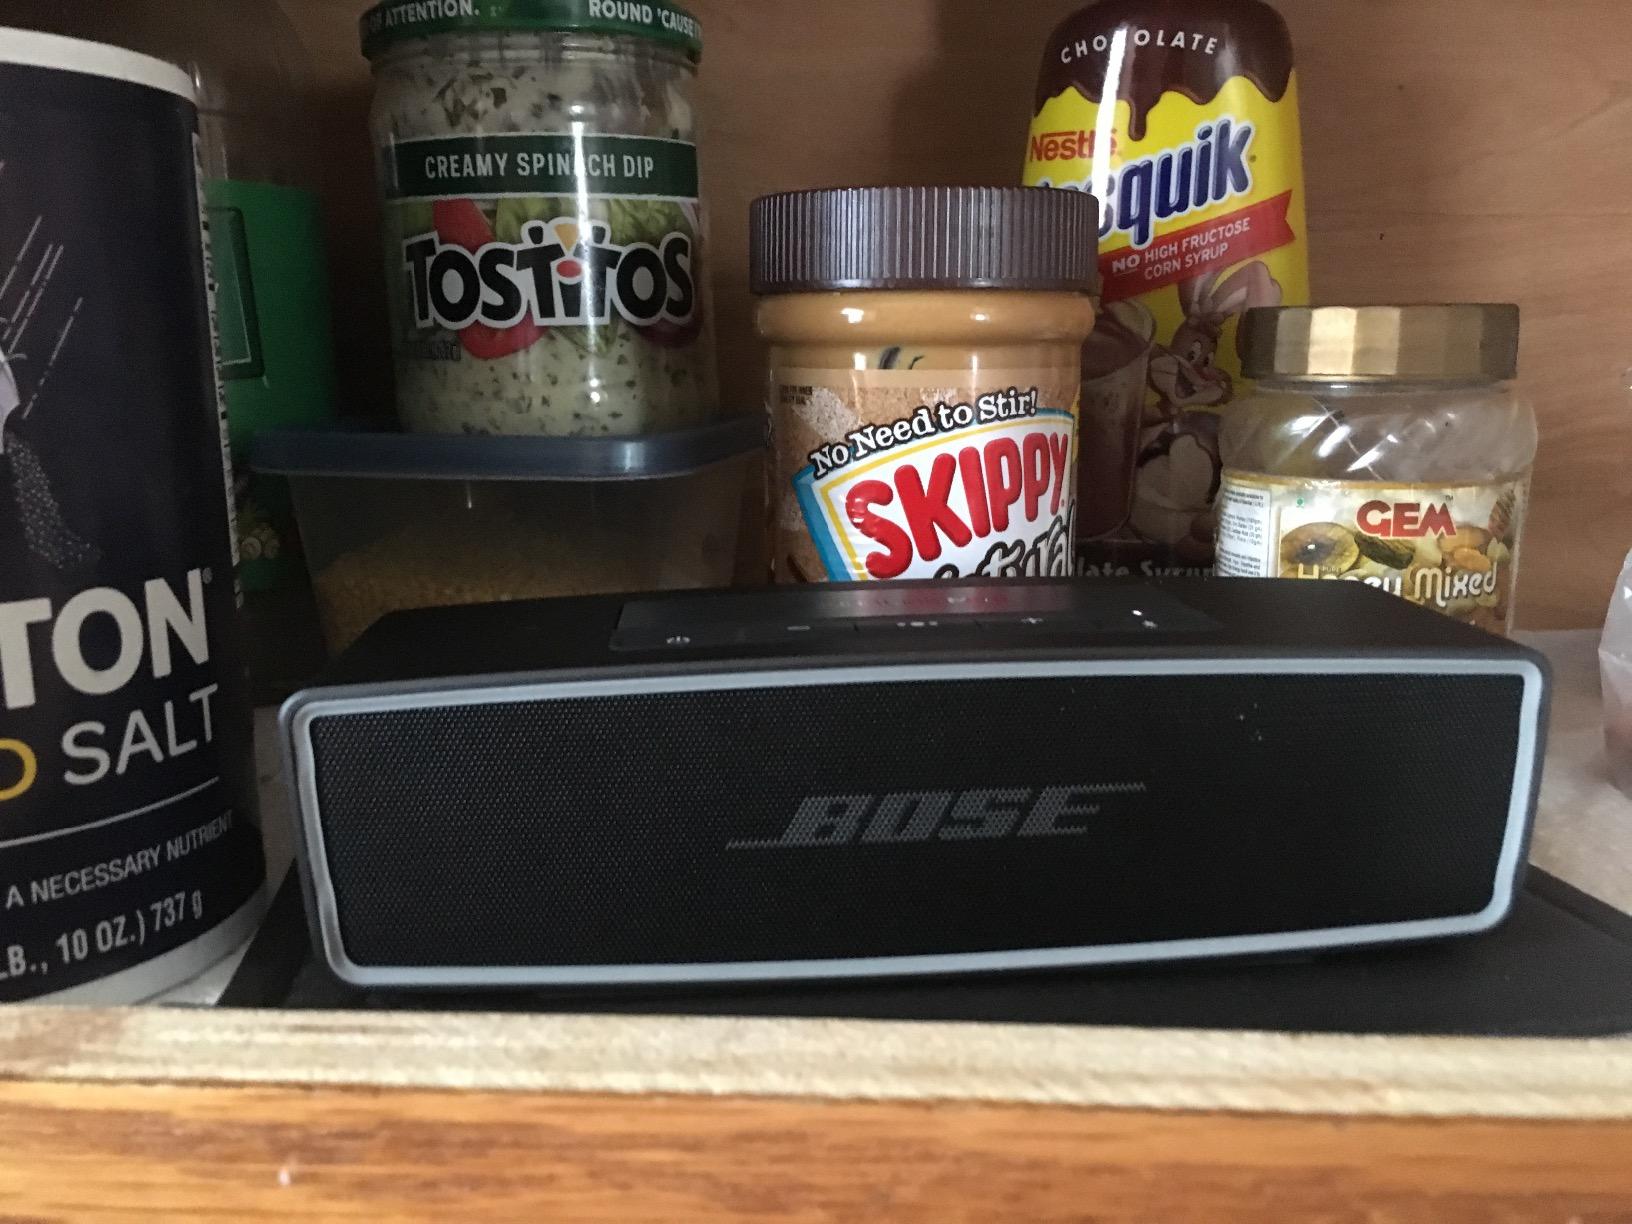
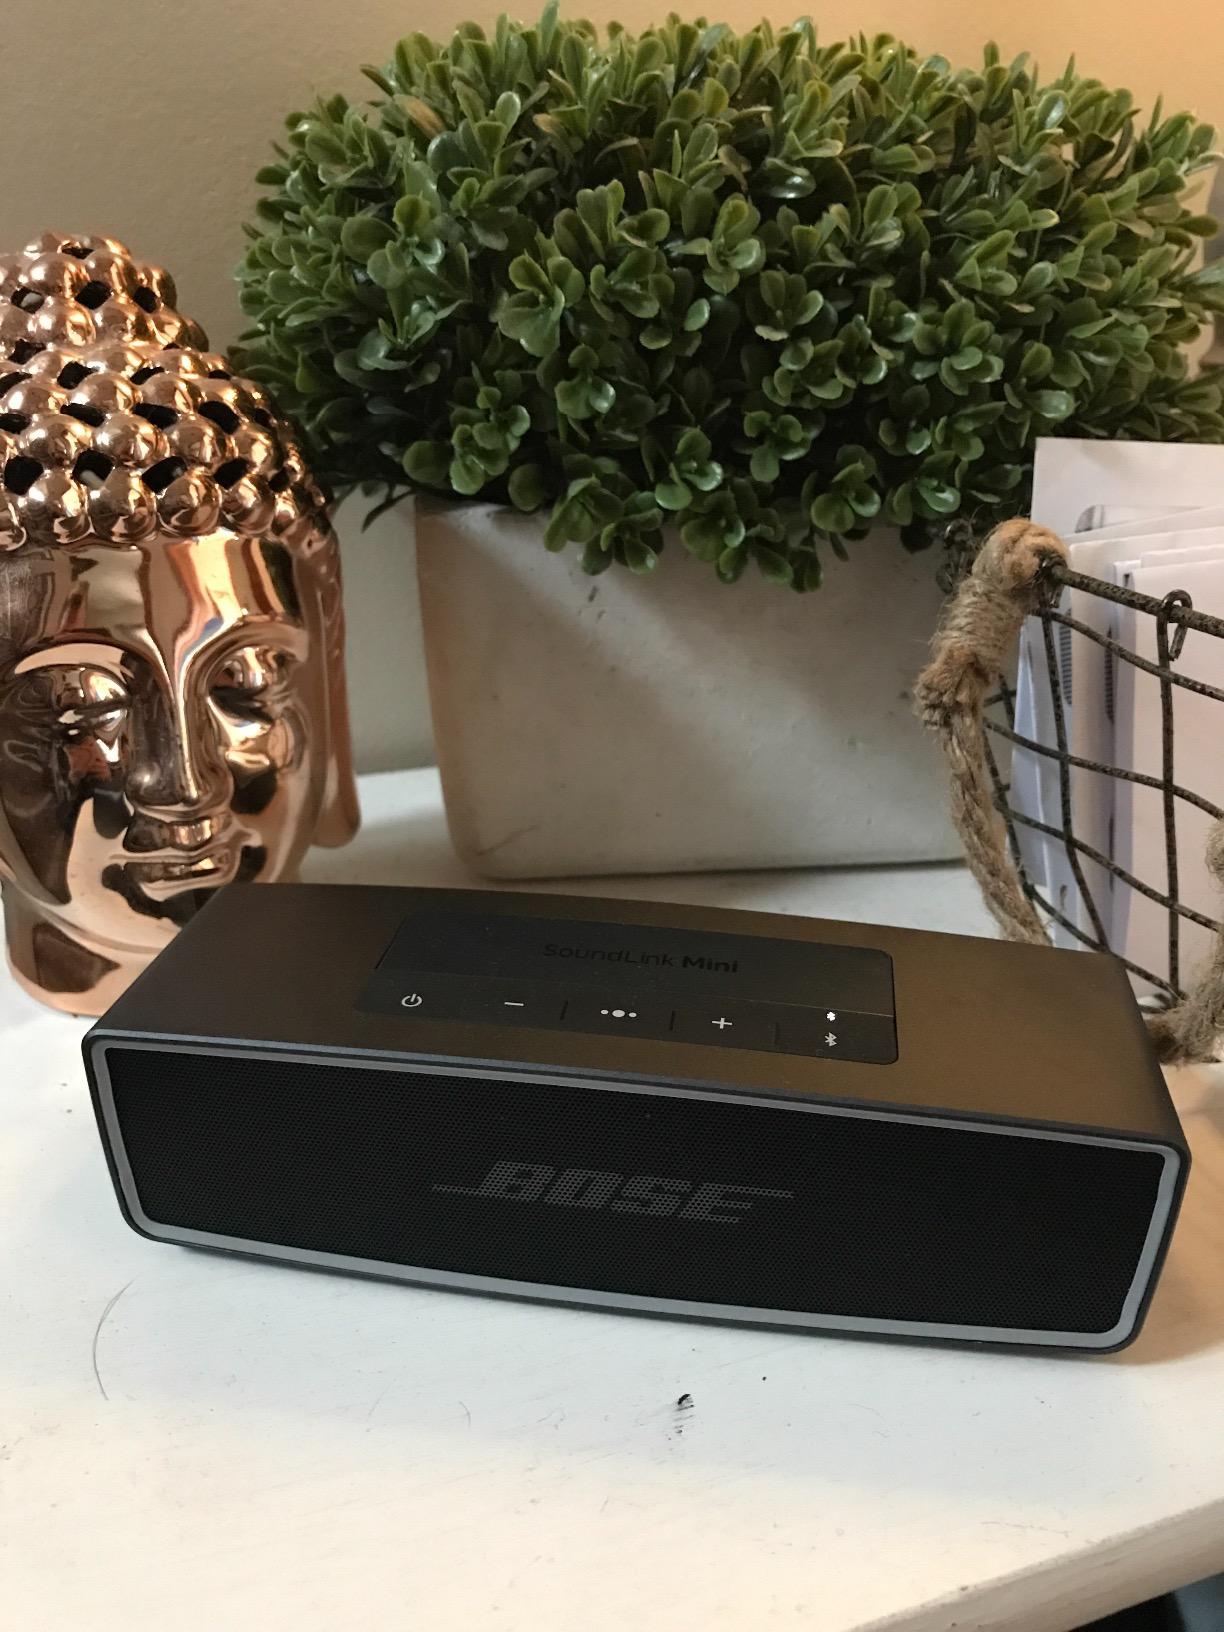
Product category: speaker
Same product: yes